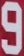
Number: 9